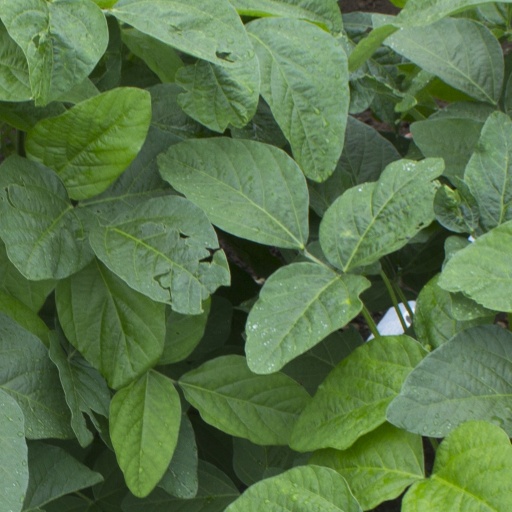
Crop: soybean